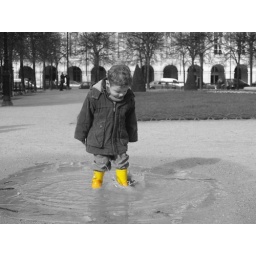
the boy in the yellow boots